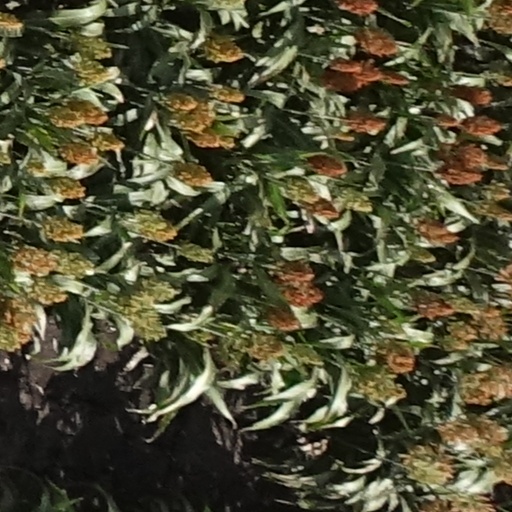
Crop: sorghum